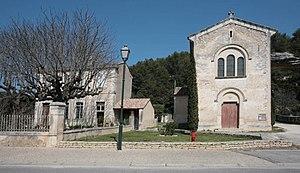
Beaumettes est une commune française, située dans le département de Vaucluse en région Provence-Alpes-Côte d'Azur.